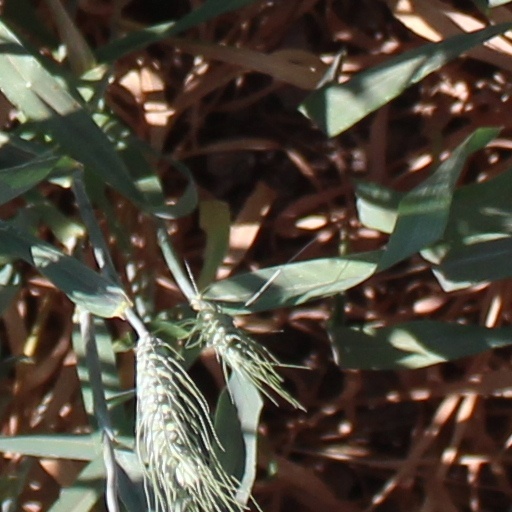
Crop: wheat